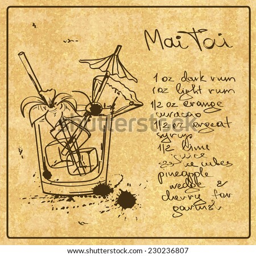
illustration with hand drawn cocktail .